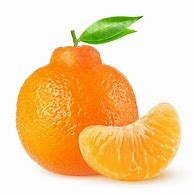
Label: mandarine